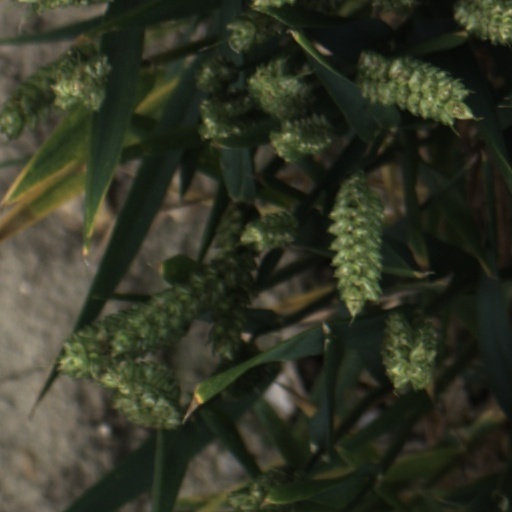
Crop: wheat